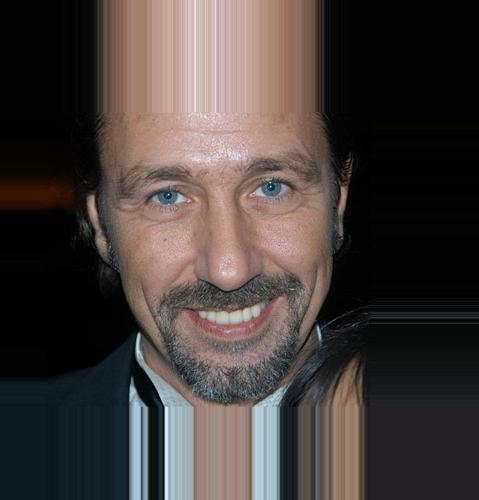
Age: 43